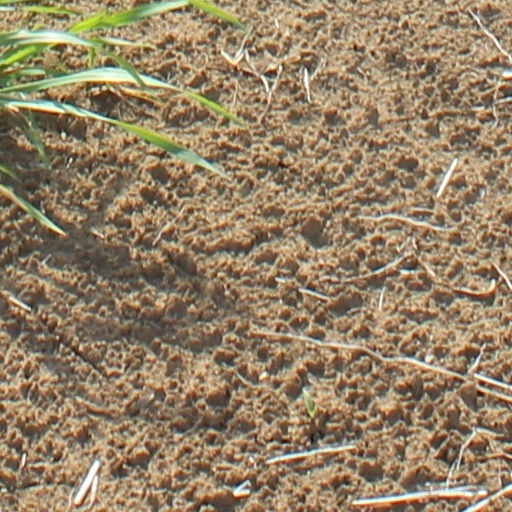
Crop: wheat